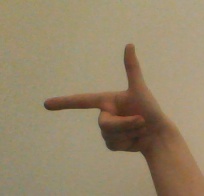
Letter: yaa